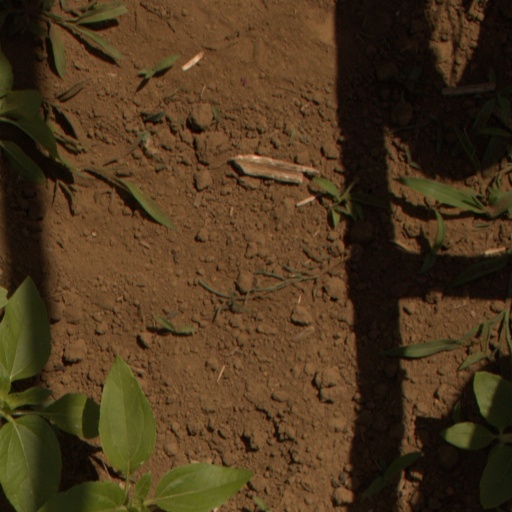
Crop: Jerusalem artichoke